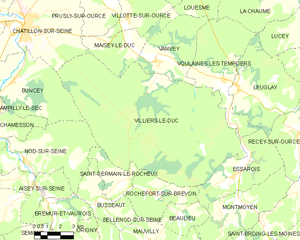
Villiers-le-Duc est une commune française située dans le département de la Côte-d'Or en région Bourgogne-Franche-Comté.